Lerche House

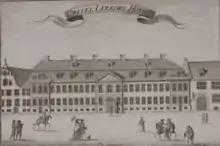
The Lerche House in 1762

The Württembergske Mansion was built by Christian VI in 1741-44 as residence for Charles Christian Erdmann, Prince of Württemberg-Oels. He was one of the many relatives of Queen Sophie Magdalene, who came to Denmark in the years after 1730 and belonged to the inner circle around the king. The architect was af arkitekten Johann Soherr (died 1778).